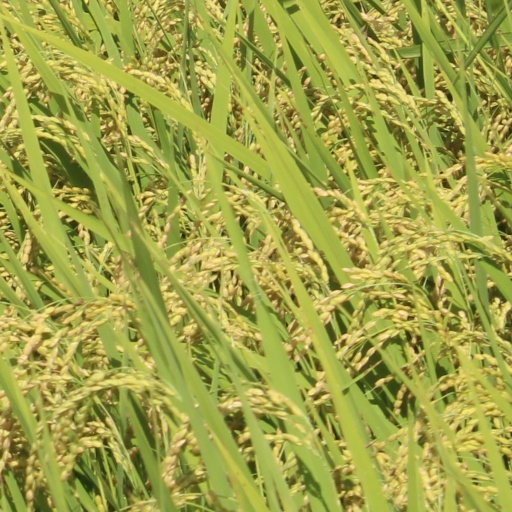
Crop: rice